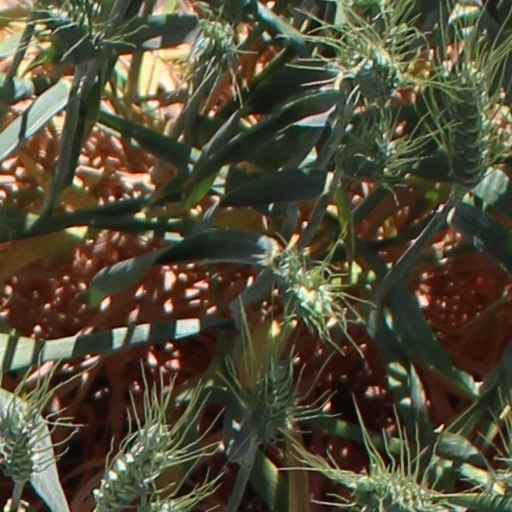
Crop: wheat